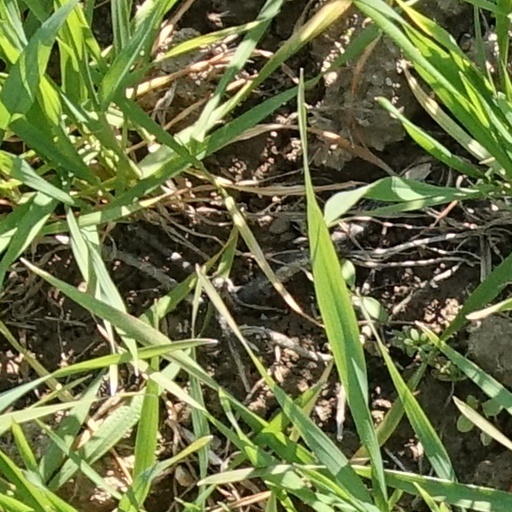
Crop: wheat